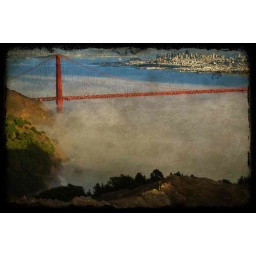
beautiful golden gate bridge in san francisco